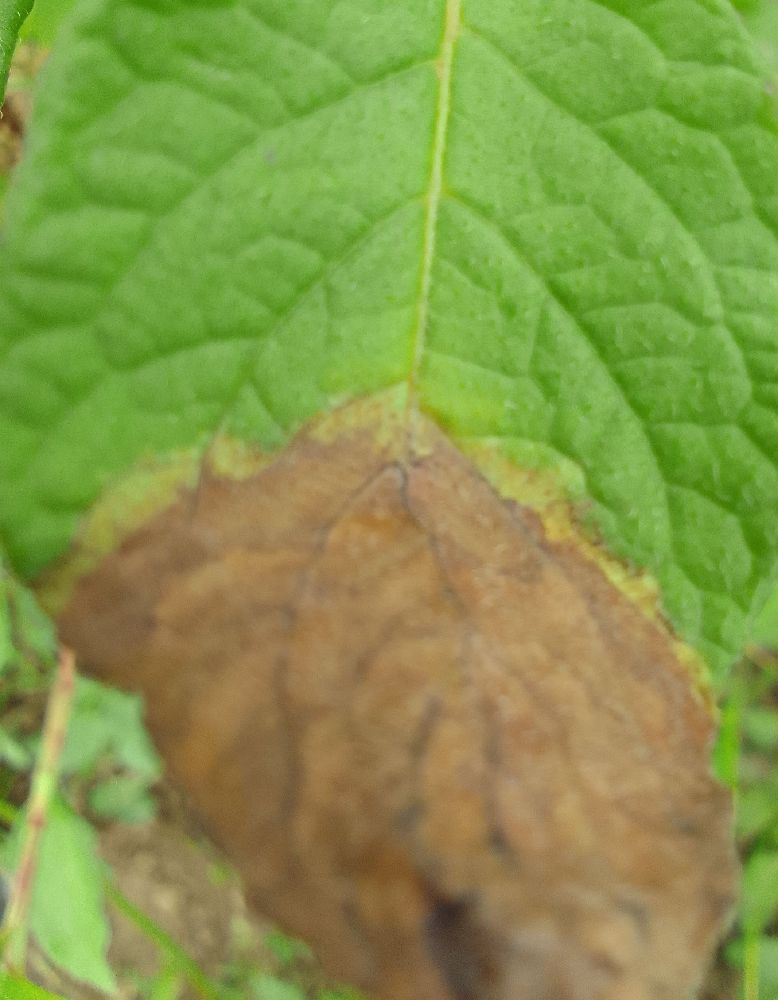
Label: Late blight